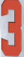
Number: 3